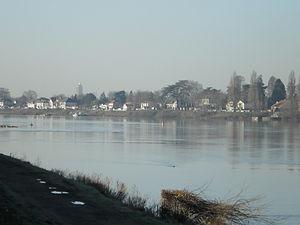
Village de Bellevue - Sainte-Luce-sur-Loire (Loire-Atlantique, France). Le village de Bellevue pris depuis la rive opposée de la Loire.
Sainte-Luce-sur-Loire est une commune de l'Ouest de la France, située dans le département de la Loire-Atlantique, en région Pays de la Loire.